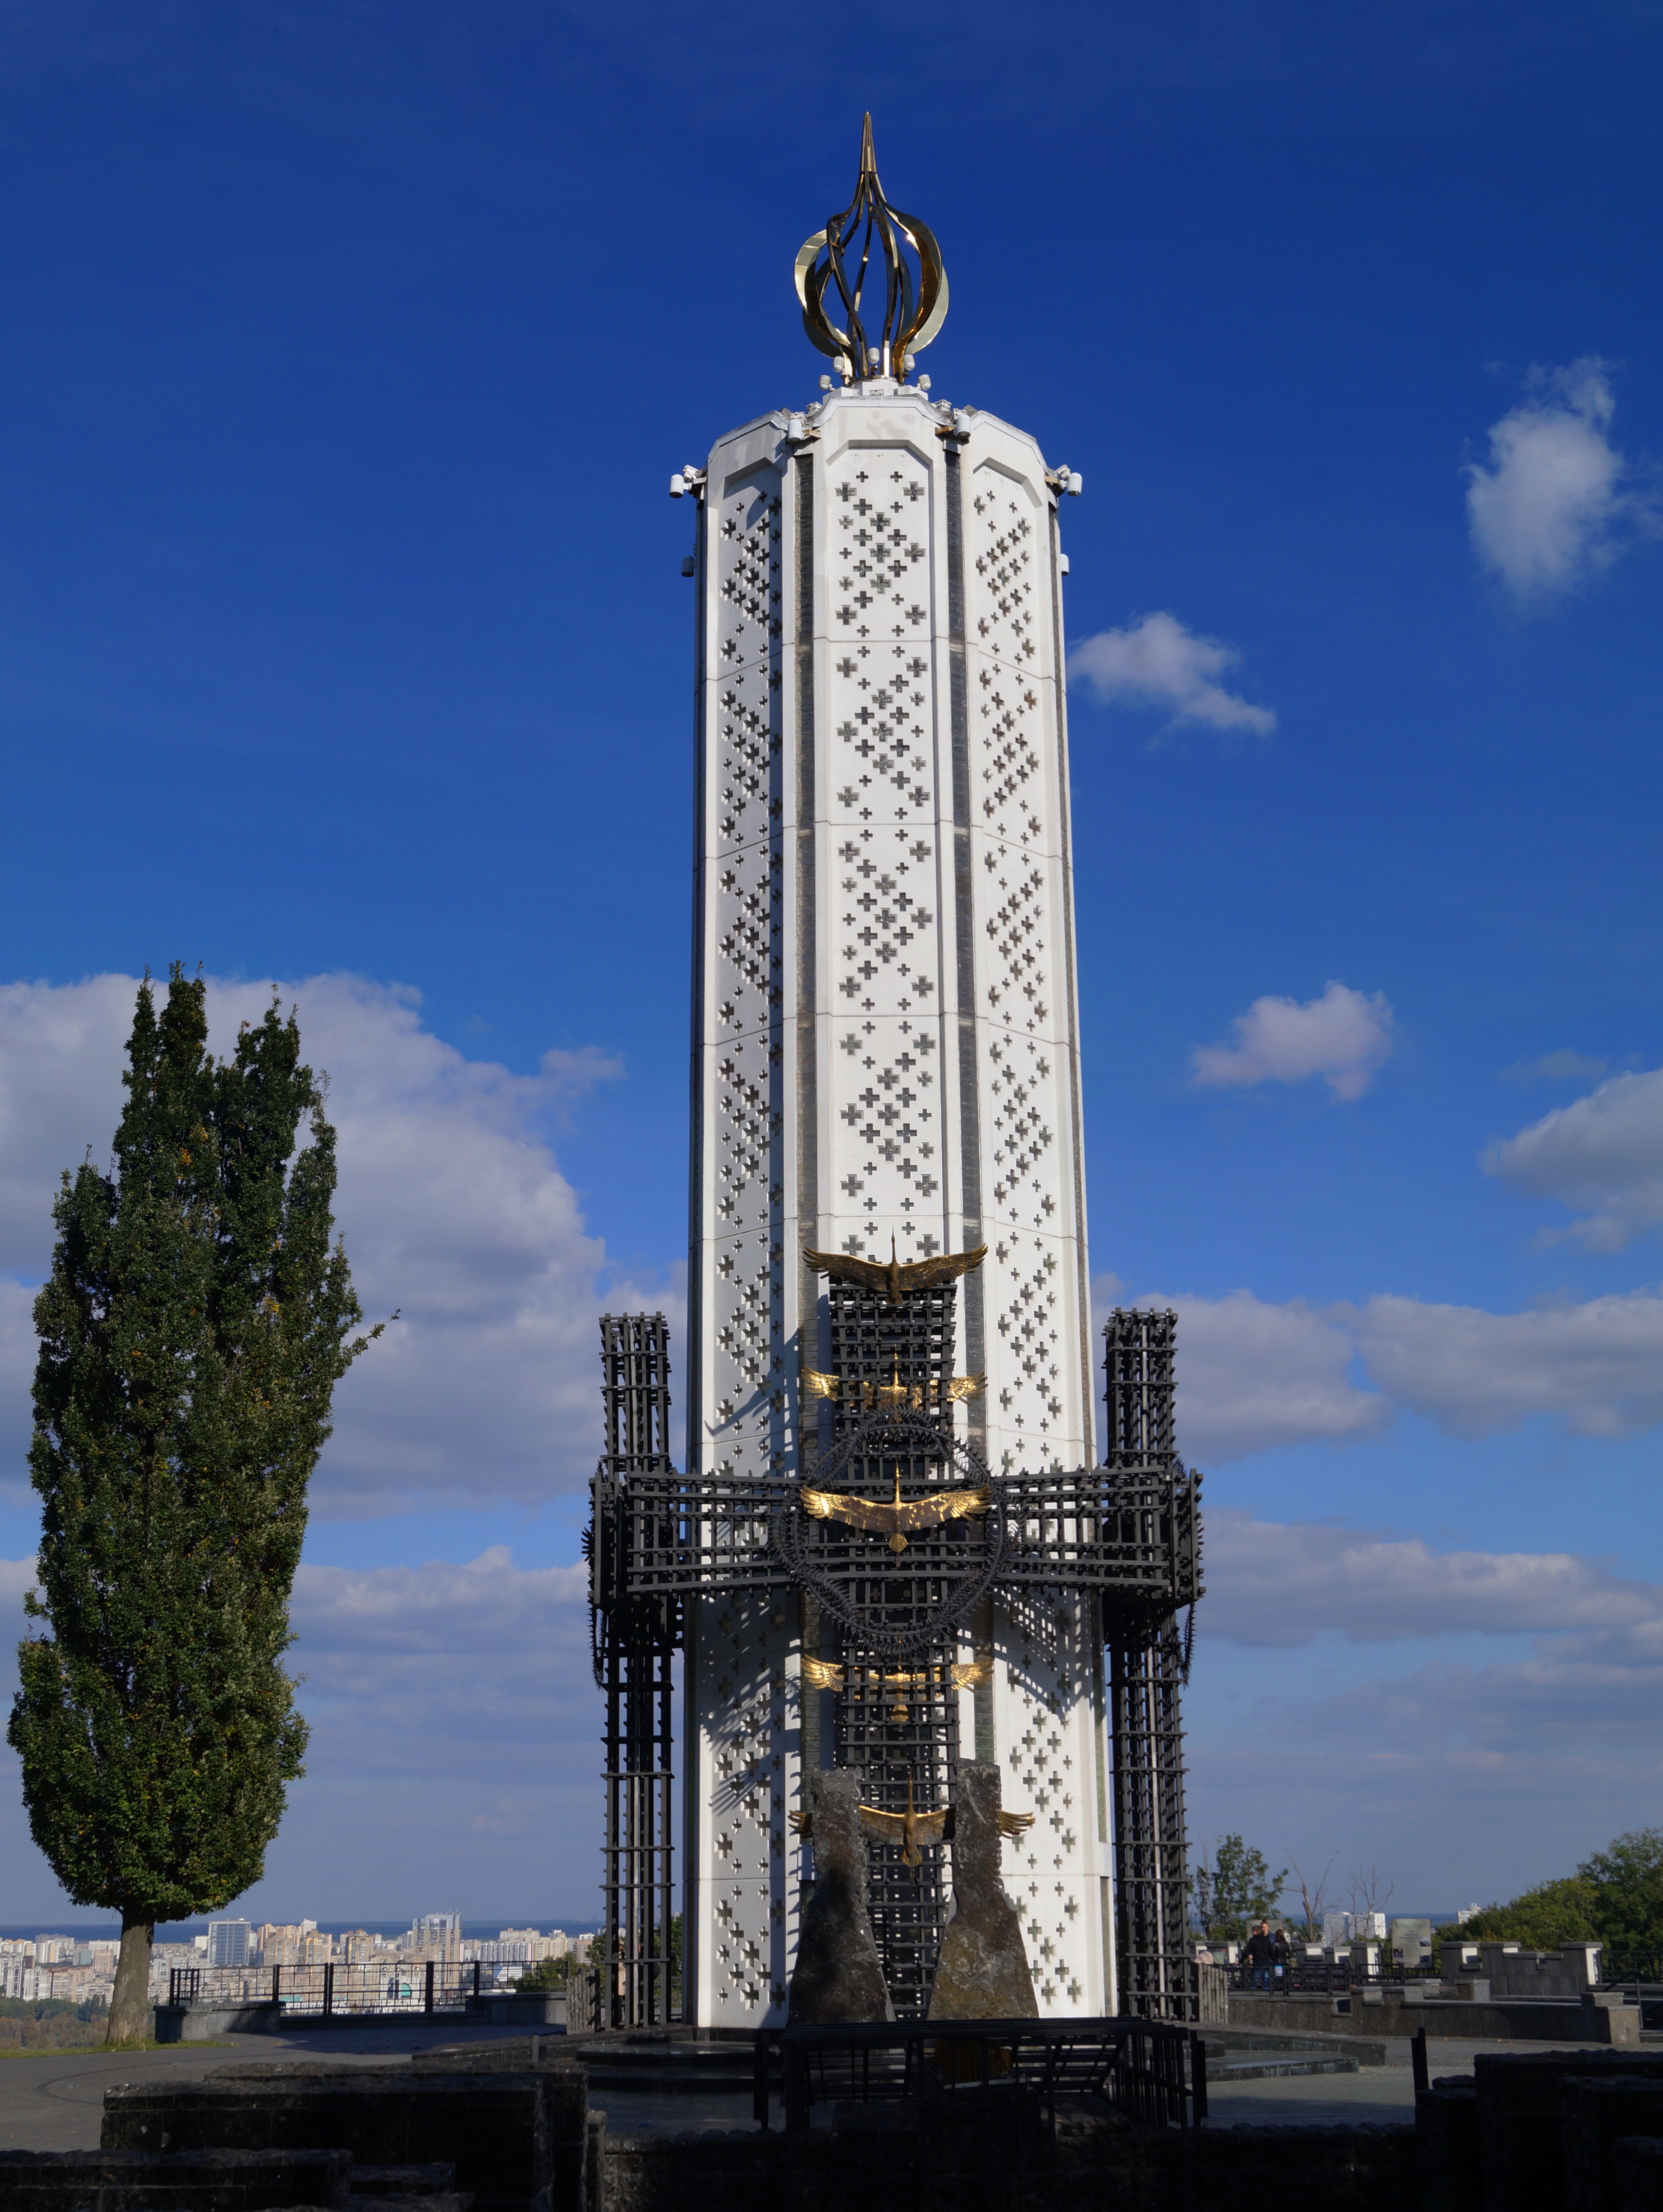
skyscraper, monument, tower, museum, landmark, memory, tower block, clock tower, bell tower, national, memorial, spire, steeple, ukraine, history, victims, kiev, control tower, famine